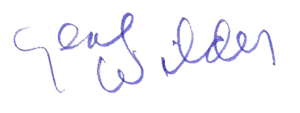
Jerome Silberman, dit Gene Wilder, est un acteur, réalisateur et scénariste américain, né le 11 juin 1933 à Milwaukee et mort le 29 août 2016 à Stamford.